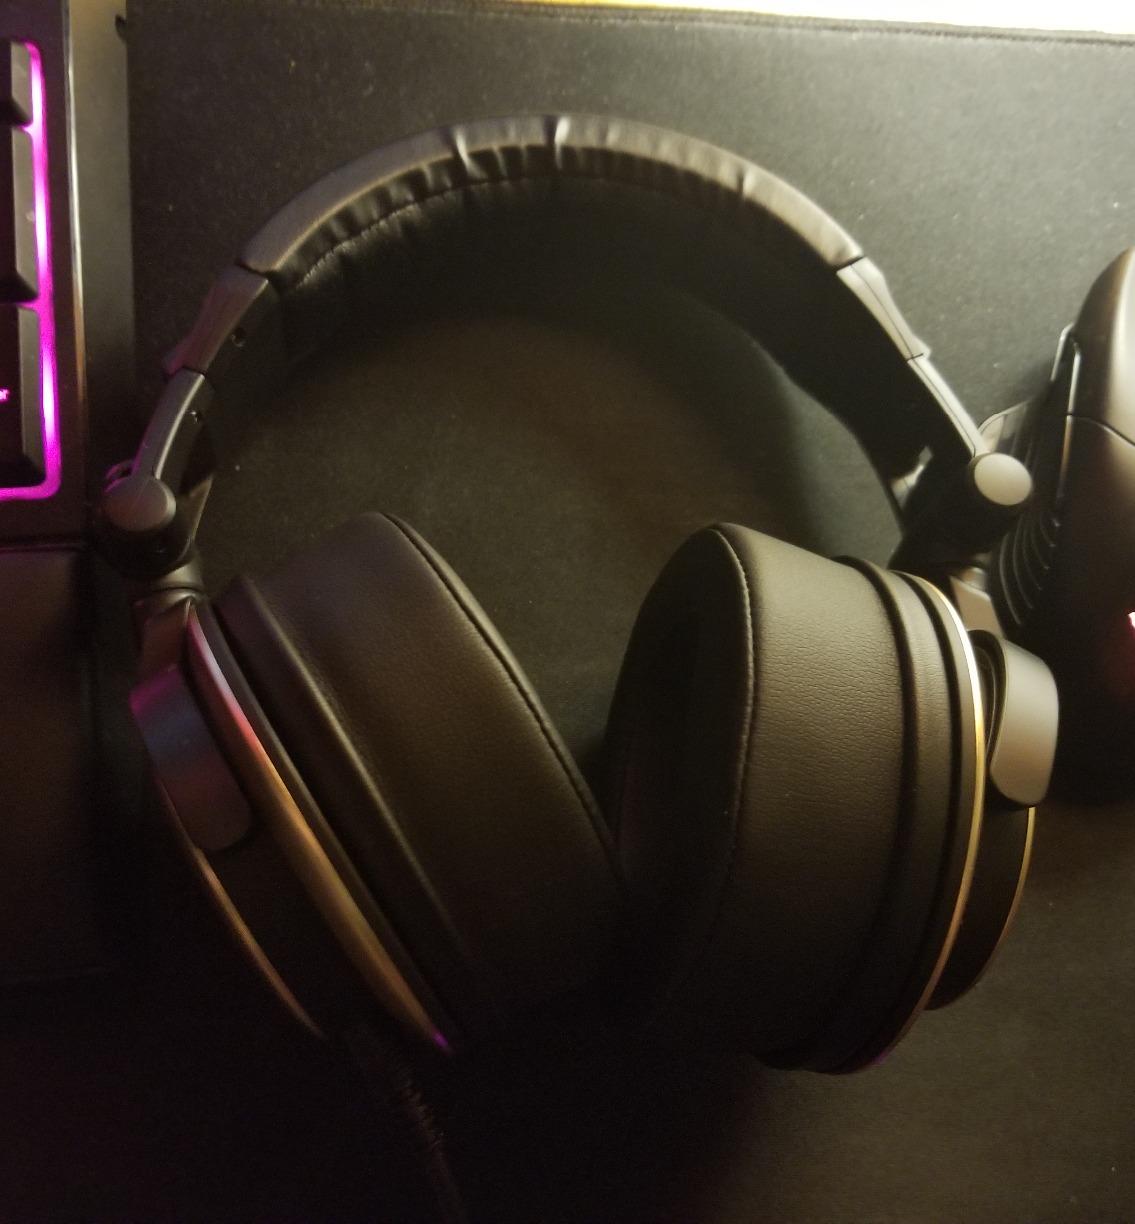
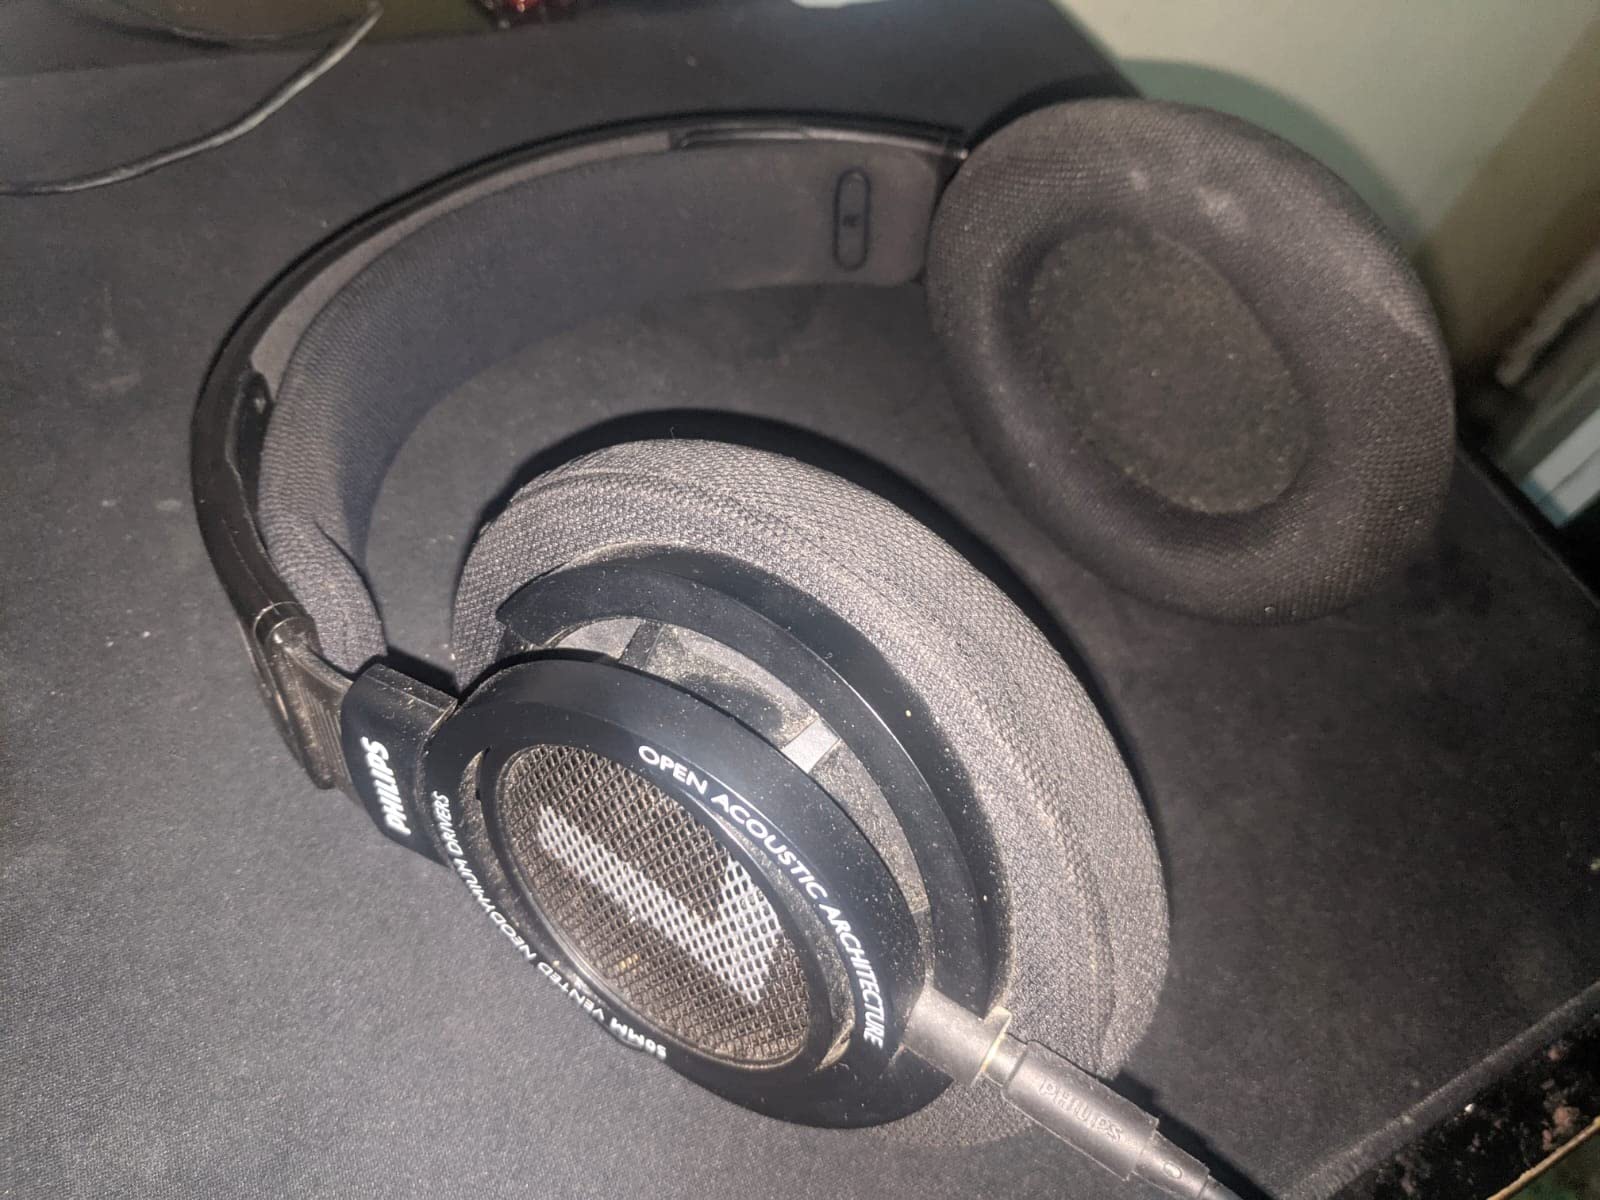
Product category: headphones
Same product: no